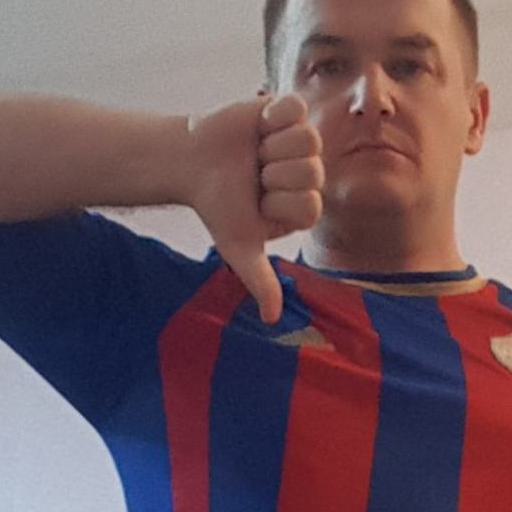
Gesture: dislike